Buick Electra

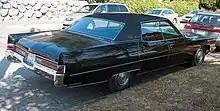
1971 Buick Electra 225 4-door hardtop (rear)

The 1968 Electra 225 received a revised grille and taillight trim along with concealed windshield wipers. Inside, there was a revised instrument panel with a square speedometer and other instruments, plus a new steering wheel. Shoulder seat-belts were standard for both the driver and front passenger. Base and Custom models were still offered, with the Limited trim option available on the Electra 225 Custom hardtop sedan.